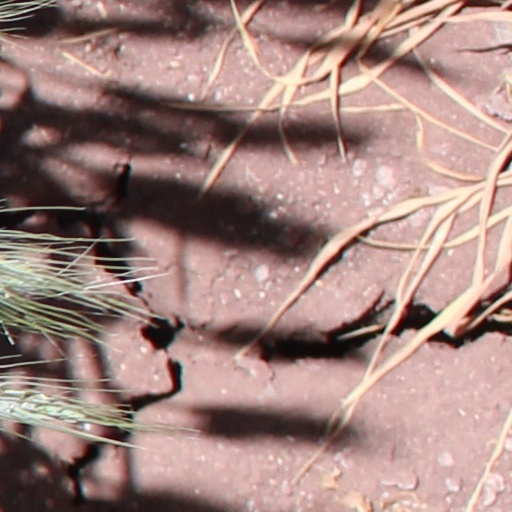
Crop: wheat